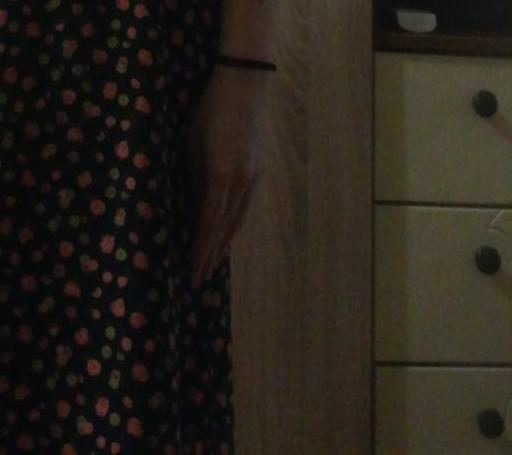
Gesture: no_gesture